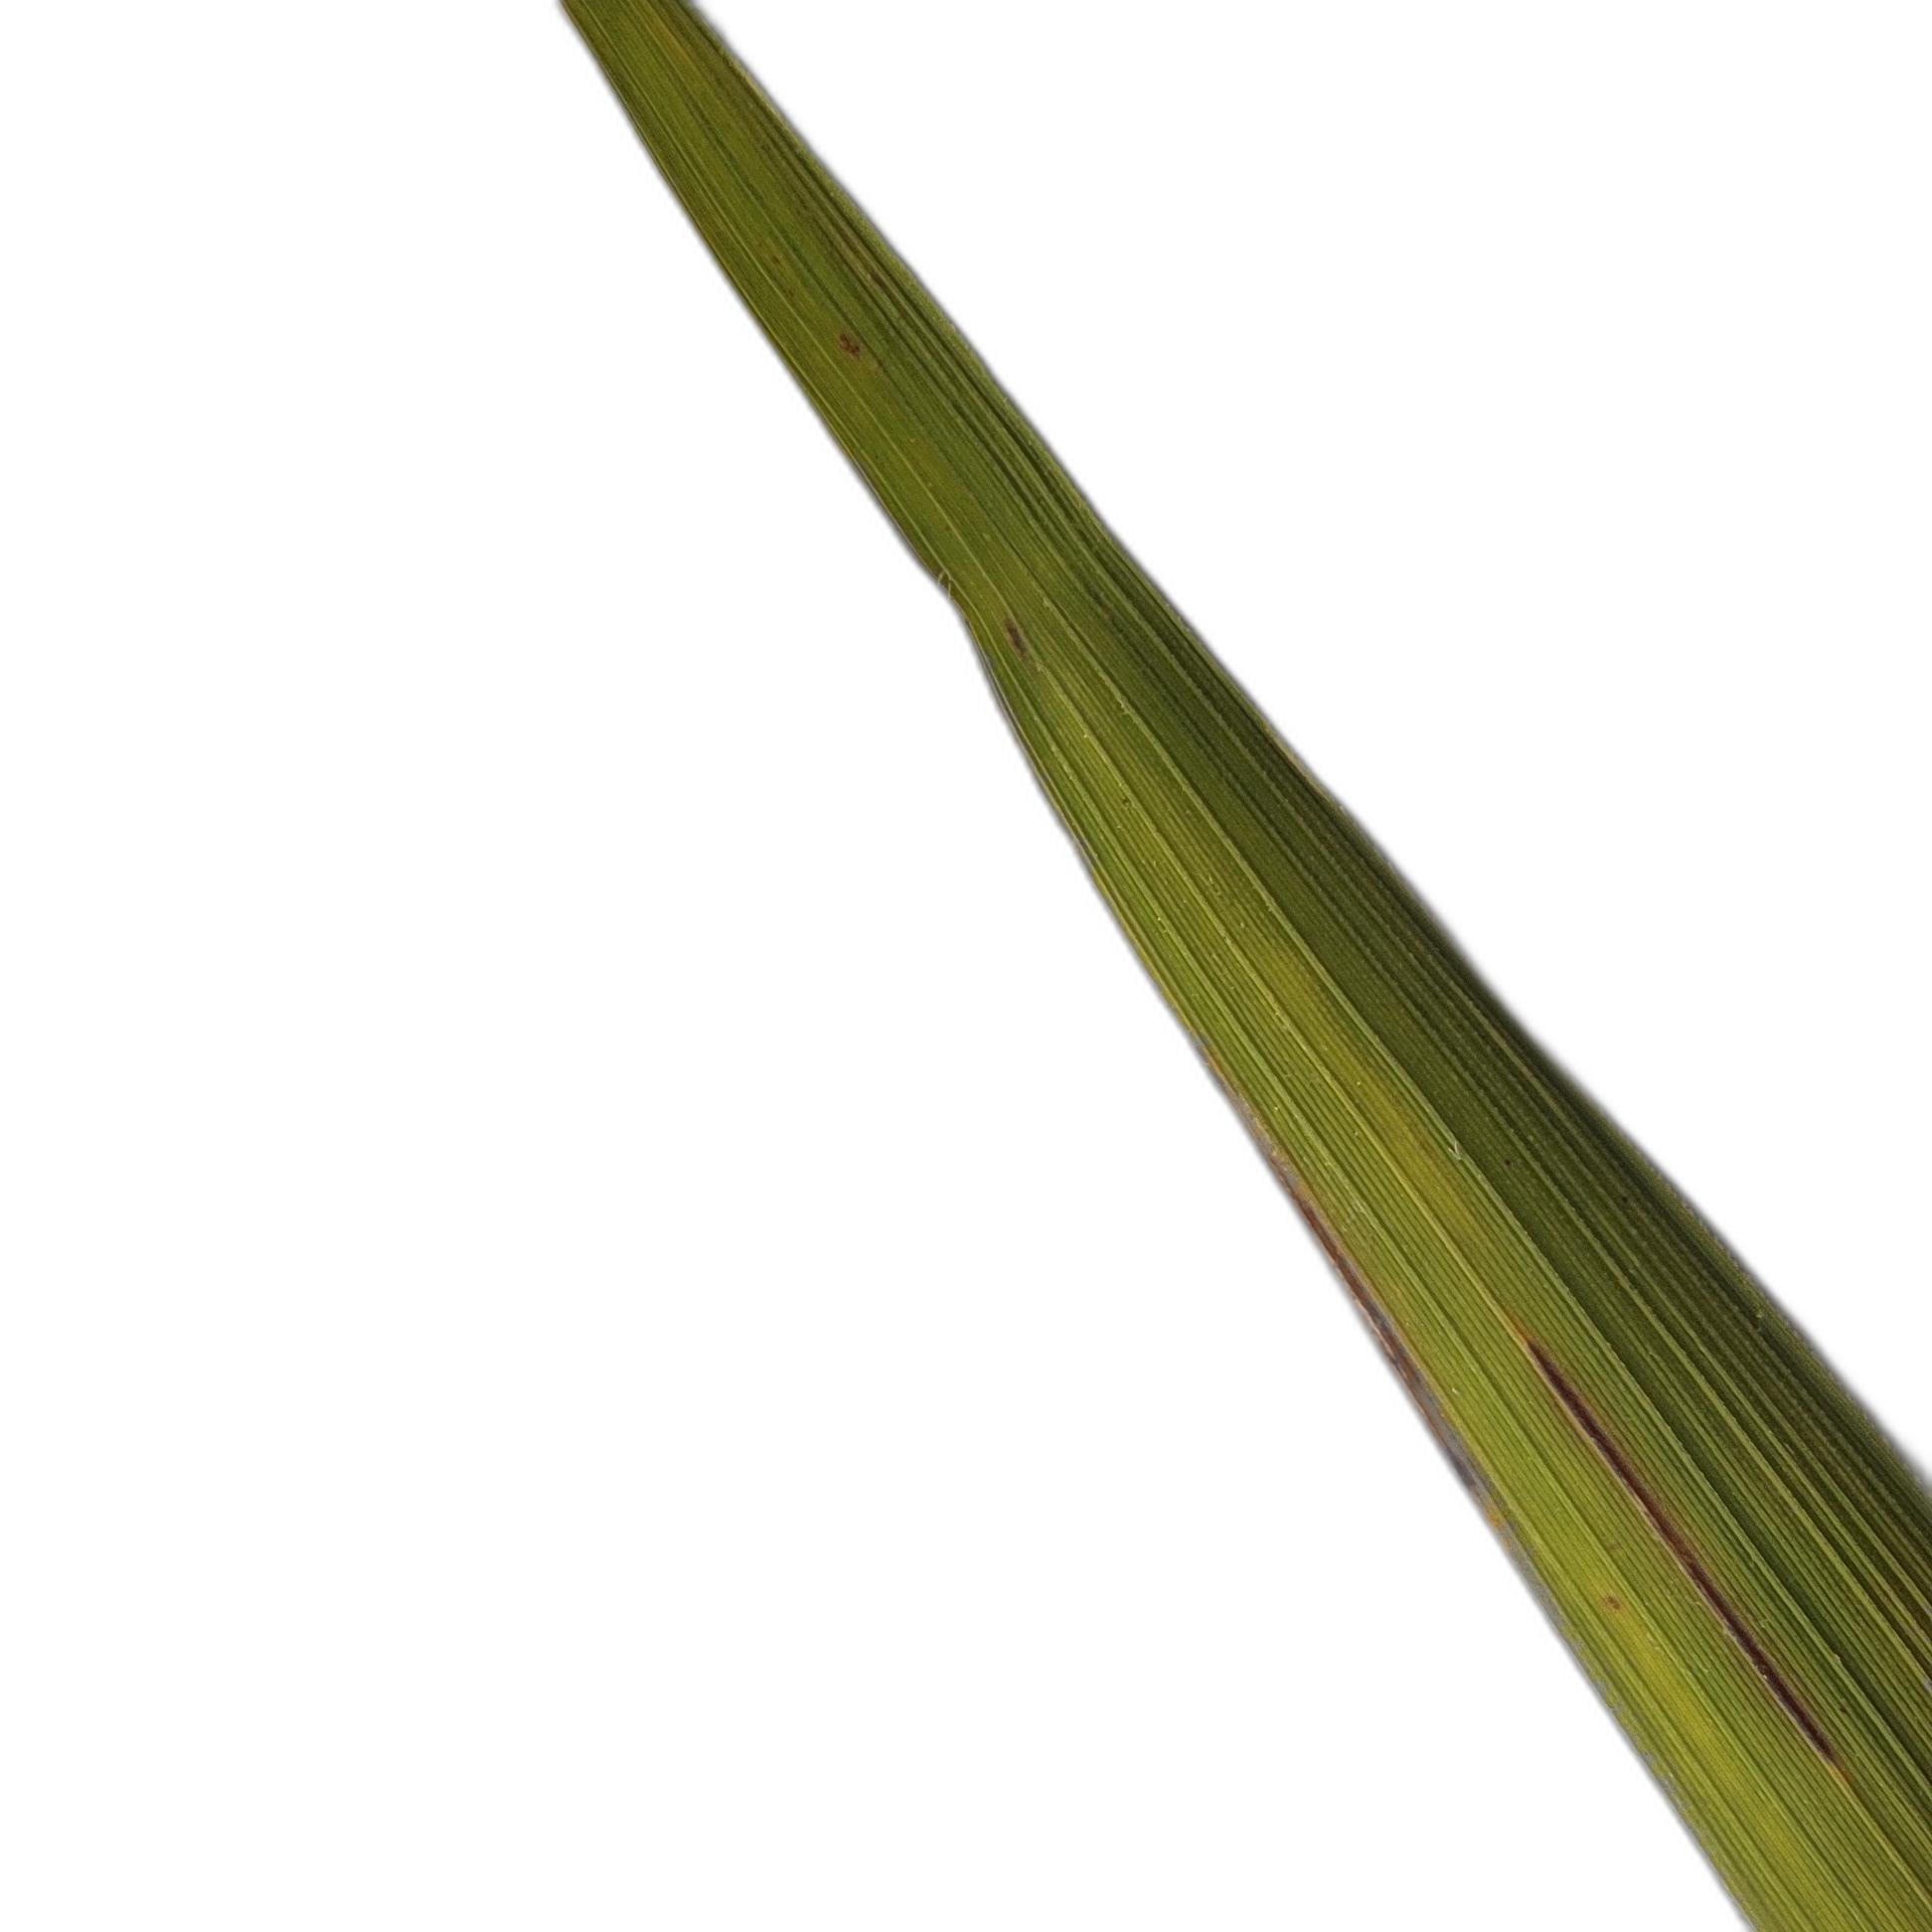
Label: Rice Blast